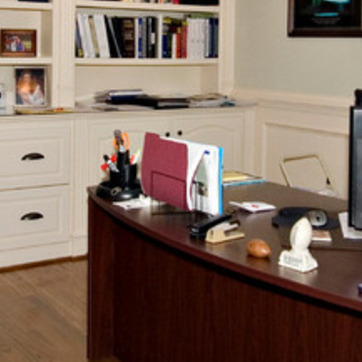
Material: paper